Miss Bimbo

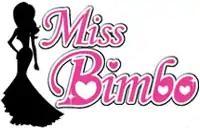

MissBimbo.com (now ximbo.land) is an online fashion game and social networking site. Players style their 'Ximbo' character and level her up by accumulating a variety of attribute points. Points can be earned by playing mini games, participating in competitions, spending time at specific city locations, or points can be bought with in-game currency. The website also features a diverse forum and the opportunity for players to design their own clothes to be sold in the digital shop. Many of the gameplay mechanics and names of attribute points changed when "Miss Bimbo" was controversially relaunched as "Bimboland" with new politics, later rebranding to "Ximboland" with the reported reason being that investors did not like the word 'bimbo'.